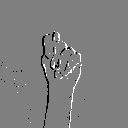
ASL letter: t